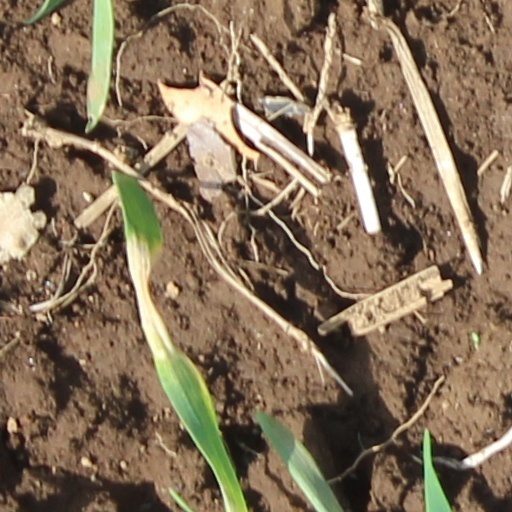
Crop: wheat